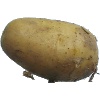
Label: white_potato